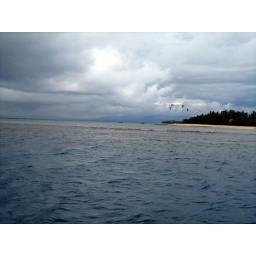
Taken from a boat in the middle of the ocean as a number of paragliders make thier way up from the Beachcomber Islands.